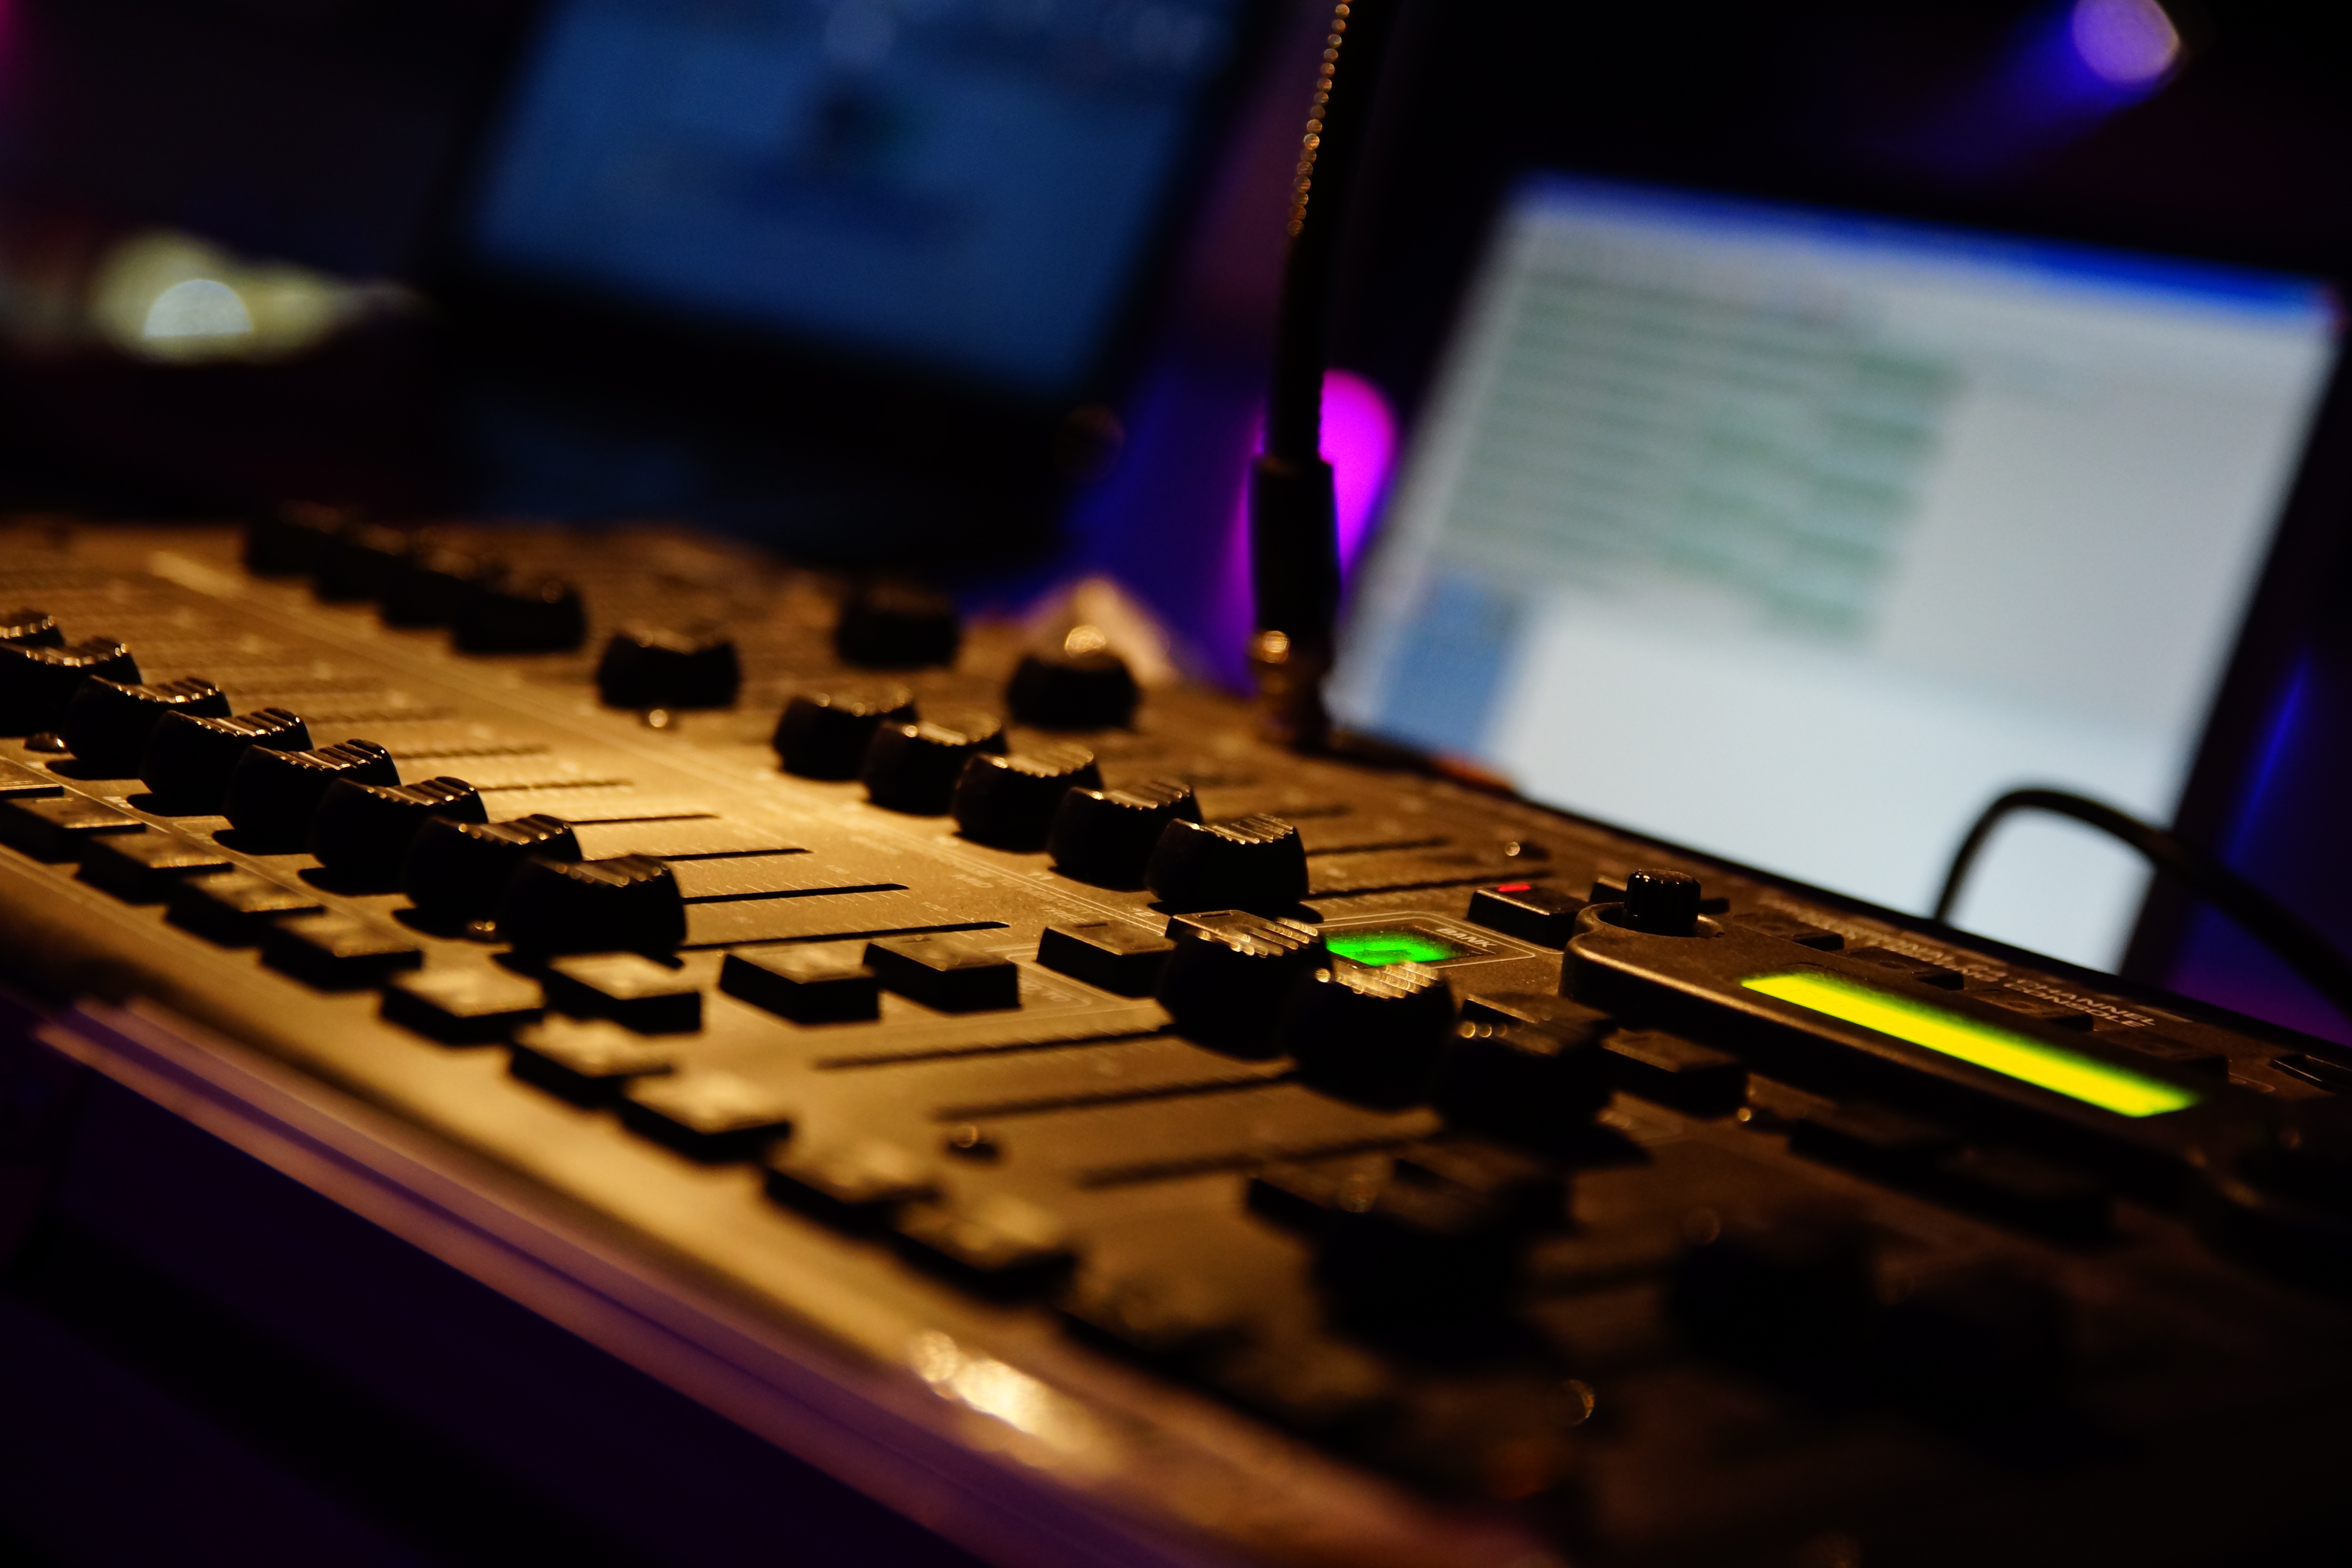
music, light, technology, color, recording, electronics, event, editing, personal computer hardware, electronic instrument, audio engineer, record producer, light panel